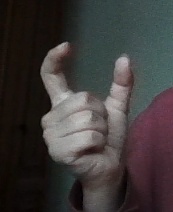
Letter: nun